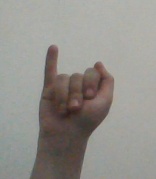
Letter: meem